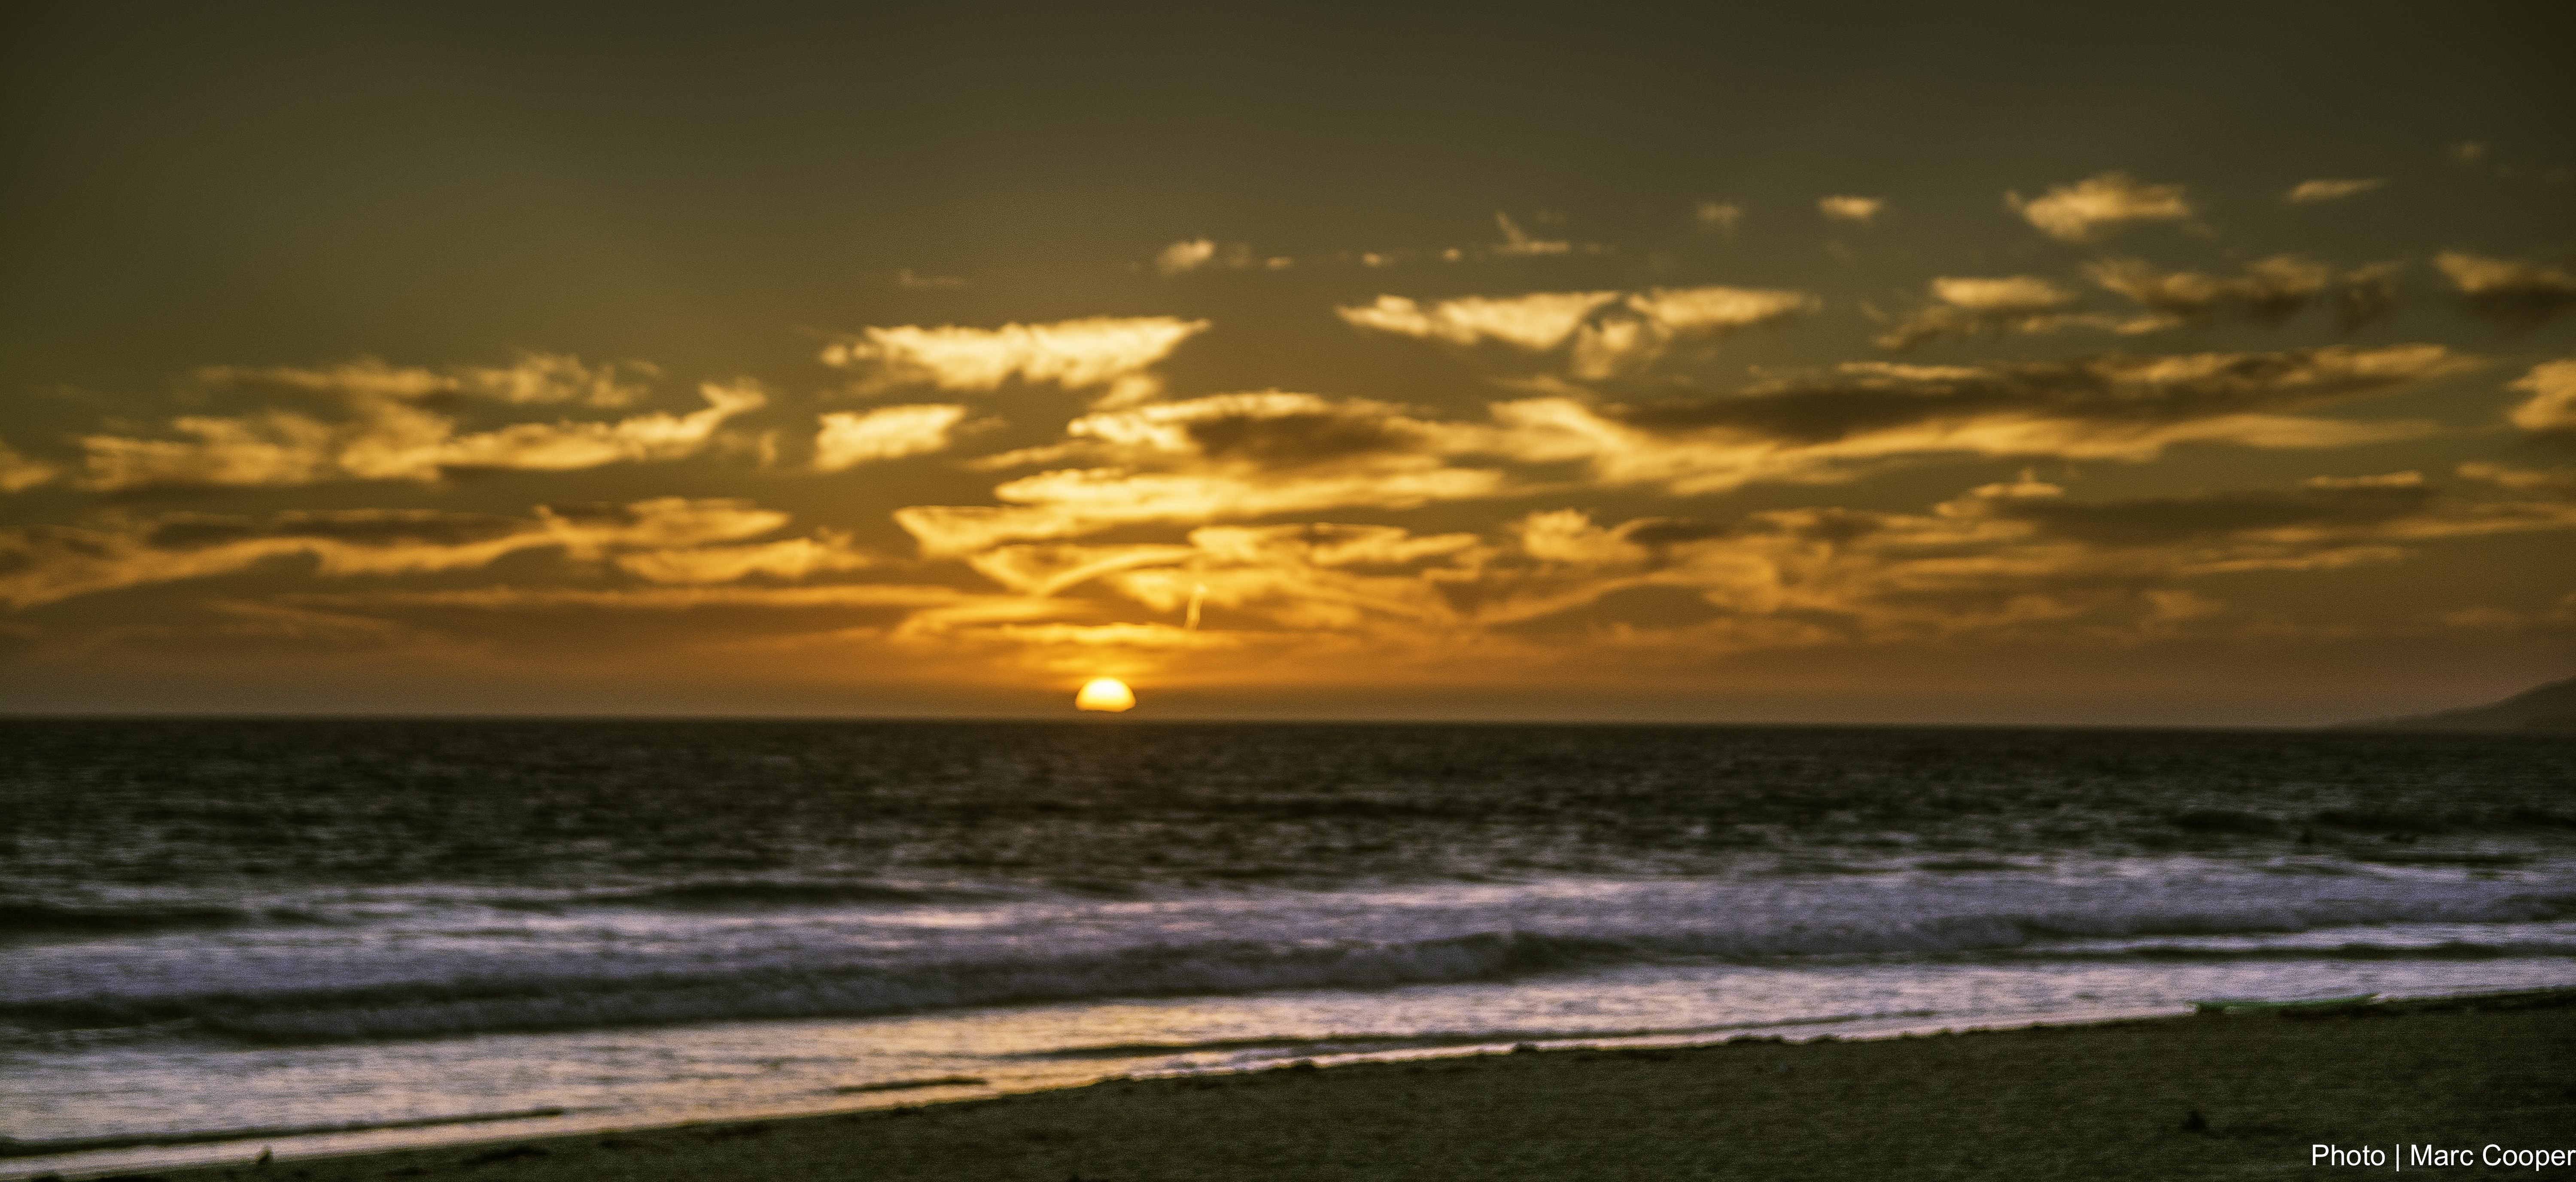
beach, sea, coast, ocean, horizon, cloud, sunrise, sunset, sunlight, morning, shore, wave, dawn, dusk, malibu, beachsunset, zuma, sunsetlosangeles, trancas, afterglow, wind wave